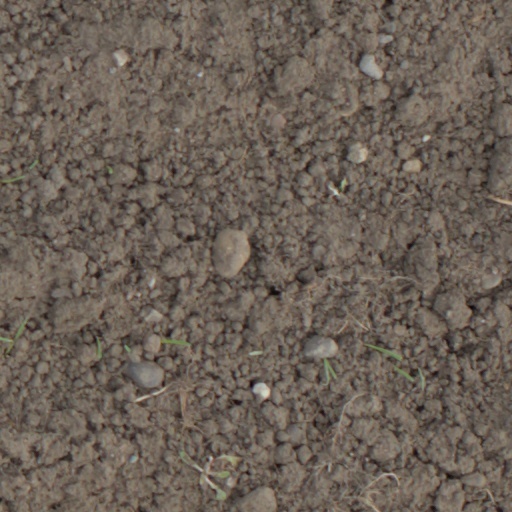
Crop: wheat